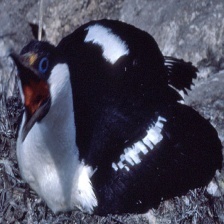
Species: IMPERIAL SHAQ
Scientific name: LEUCOCARBO ATRICEPS